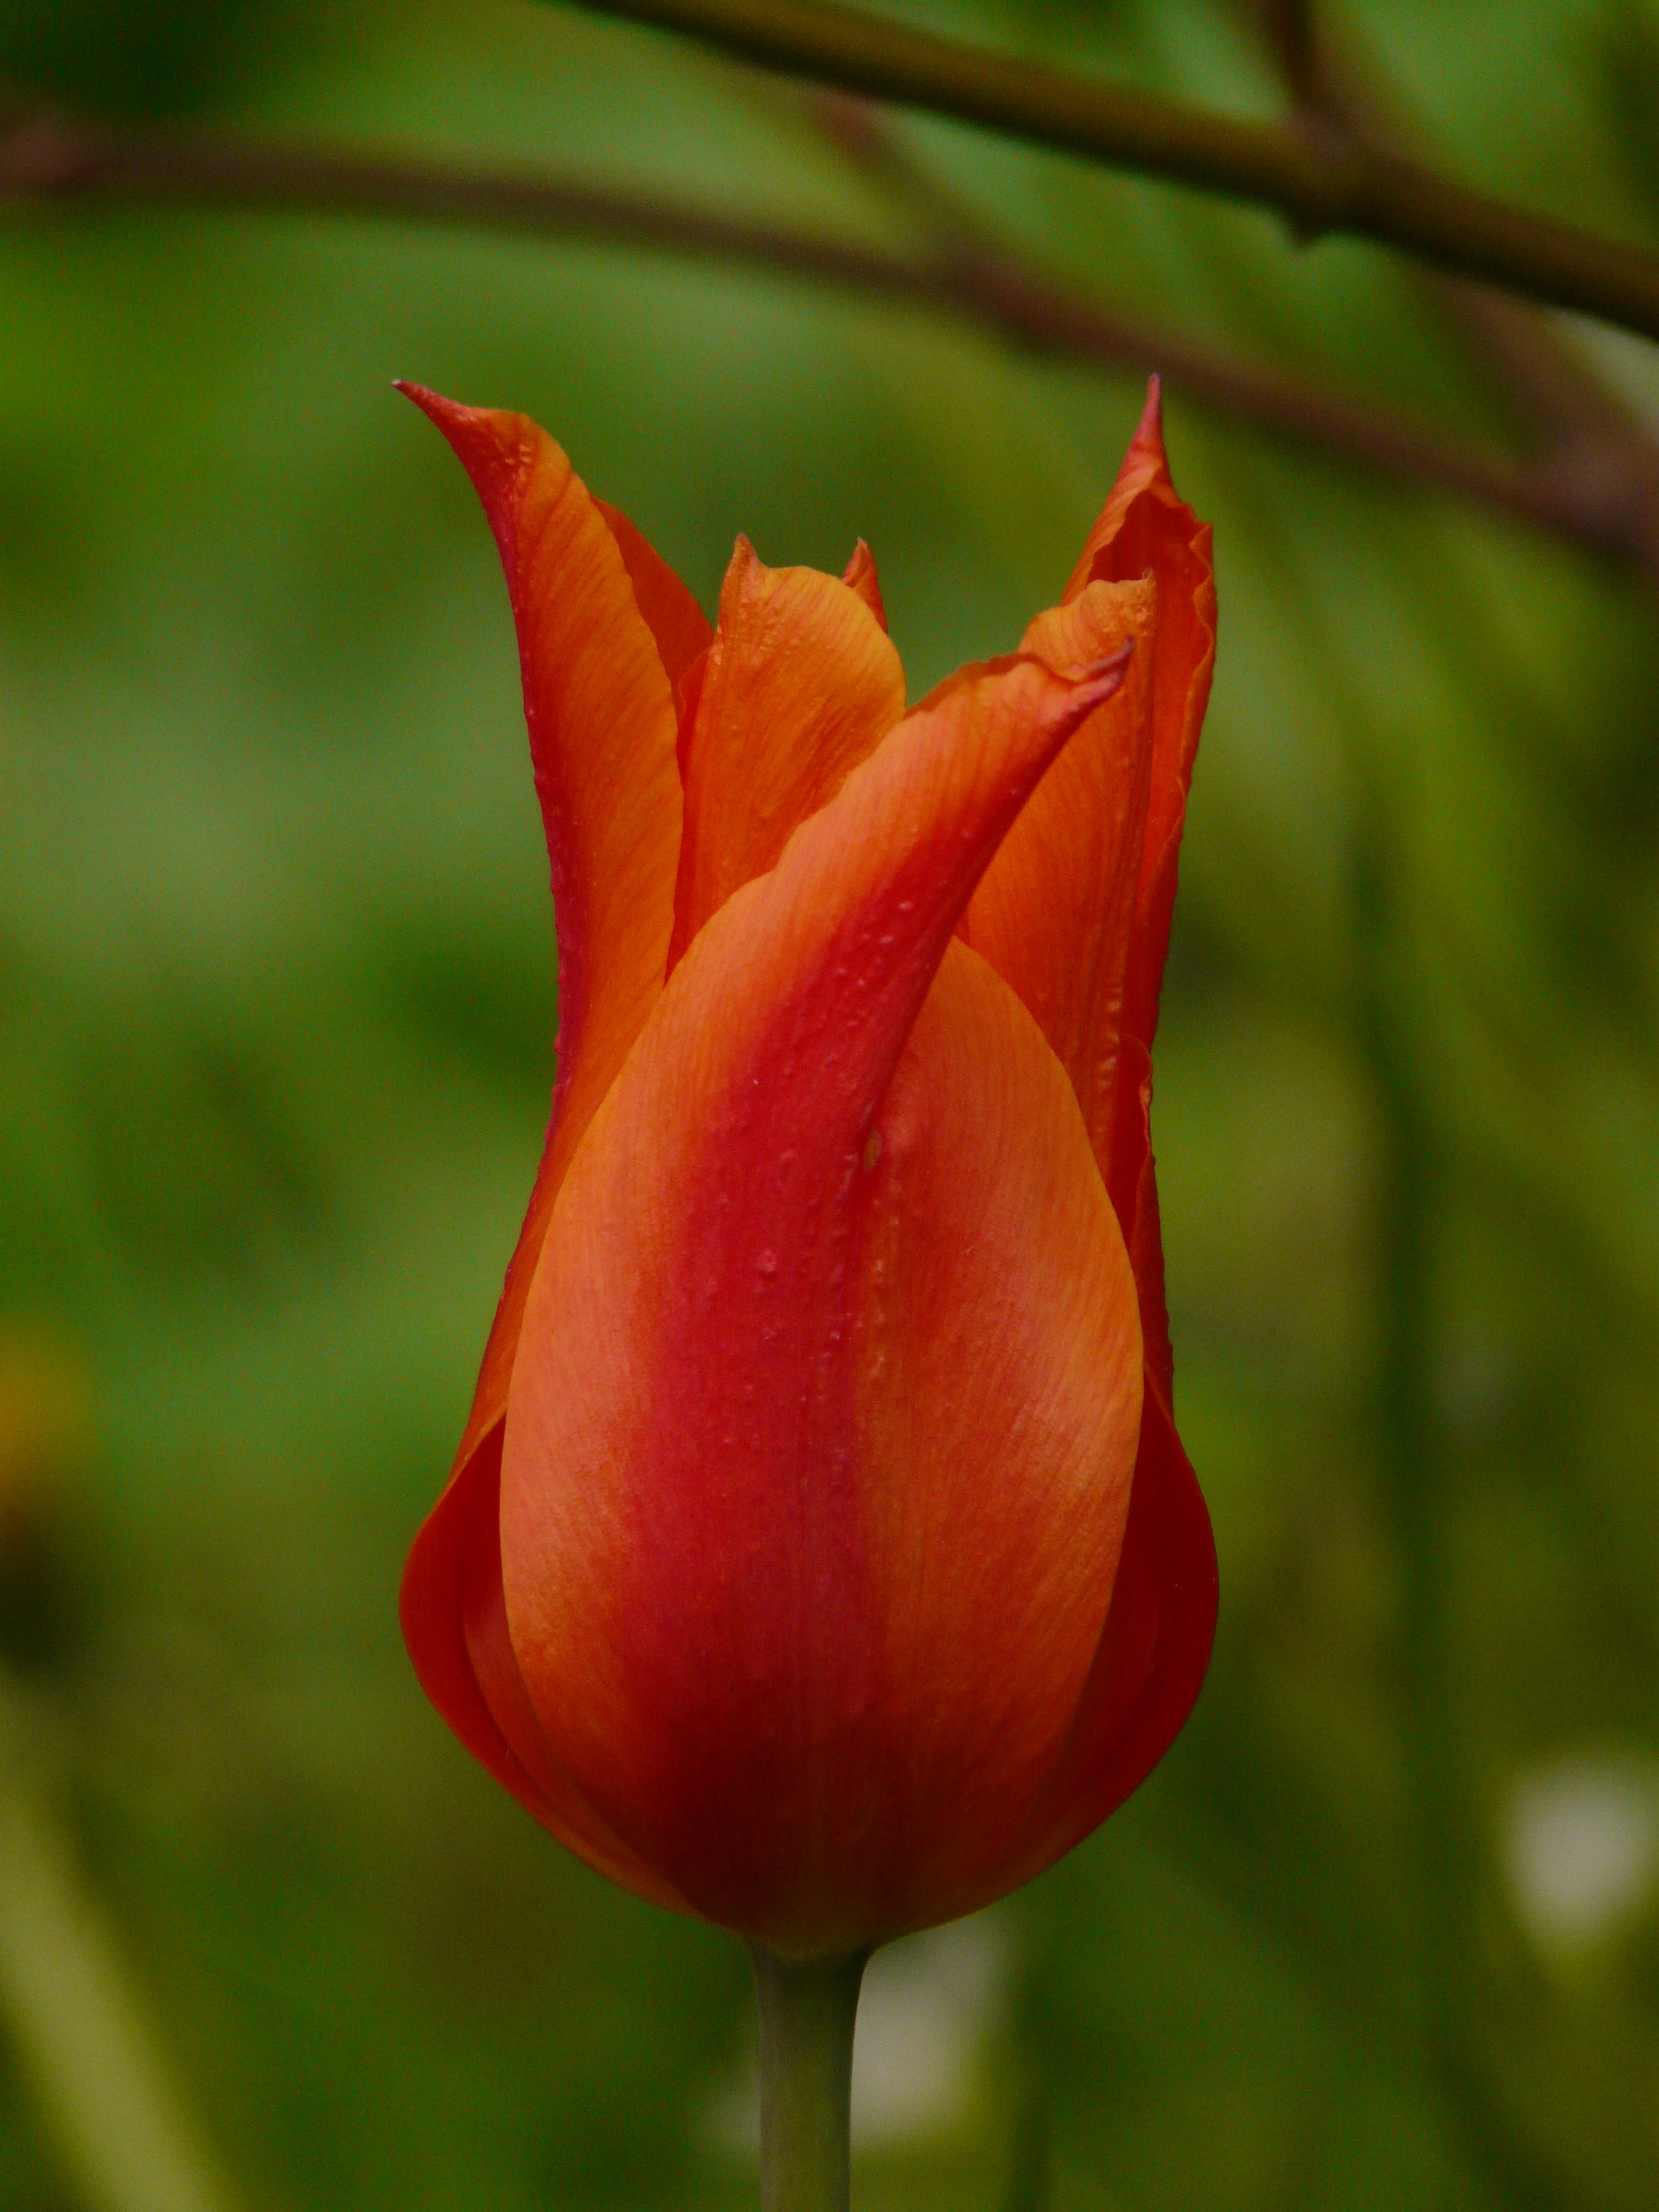
plant, meadow, flower, petal, tulip, spring, red, macro, botany, garden, close, flora, flowers, close up, bud, macro photography, flowering plant, lily family, plant stem, land plant